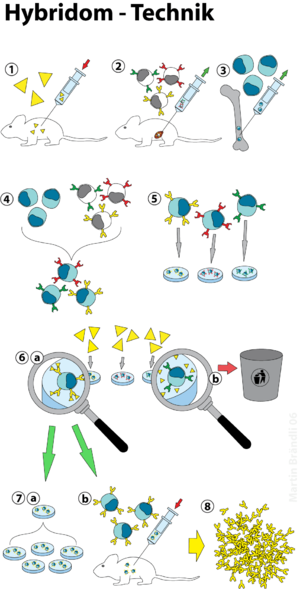
Les anticorps monoclonaux sont des anticorps produits naturellement par une même lignée de lymphocyte B activé ou plasmocyte, reconnaissant le même épitope d'un antigène.